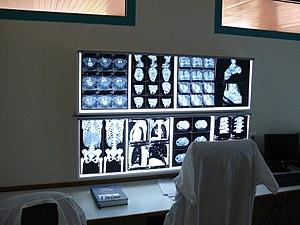
Une salle de radiologie dans un hôpital avec des radiologies à examiner.